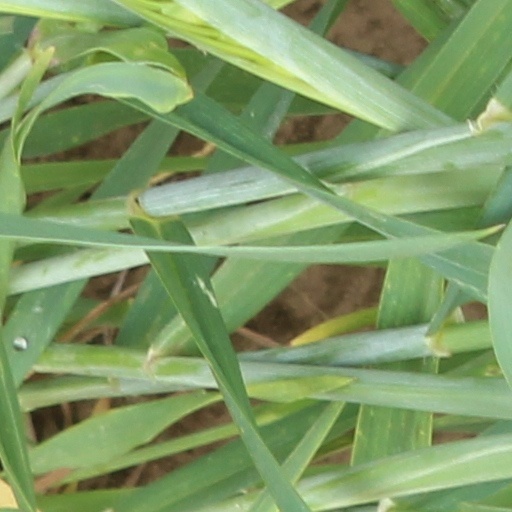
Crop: wheat